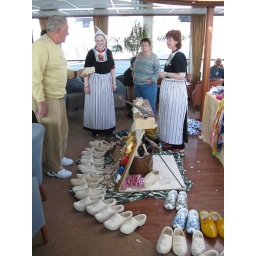
Wooden shoe demo in Pride lounge